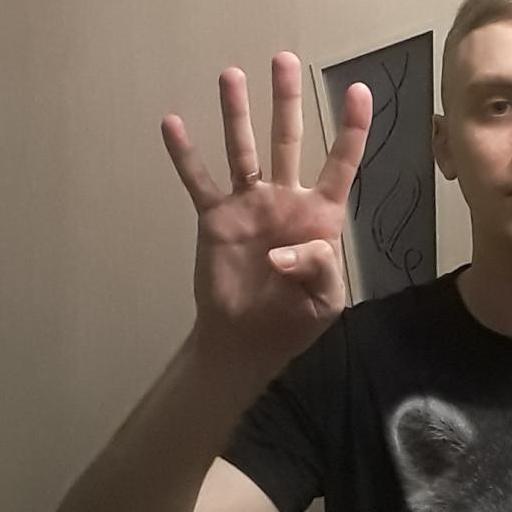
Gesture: four